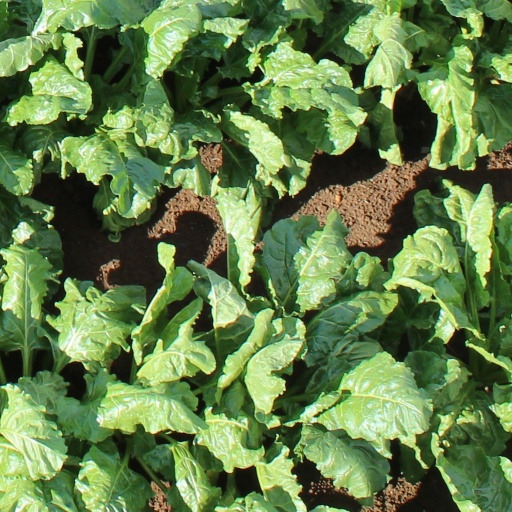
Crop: sugar beet